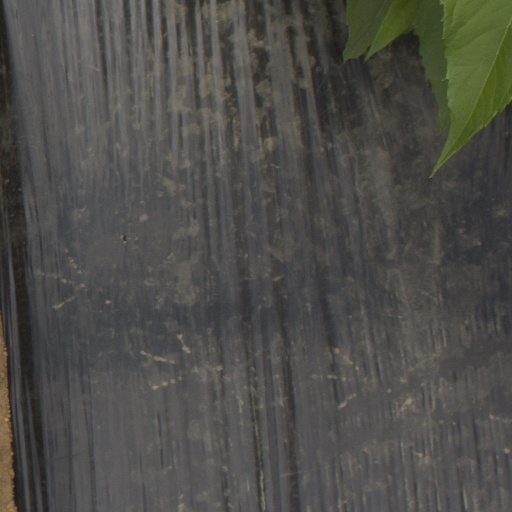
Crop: Jerusalem artichoke